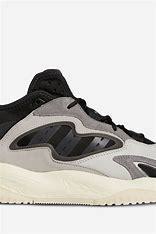
Brand: adidas
Model: originals Adidas Originals Streetball